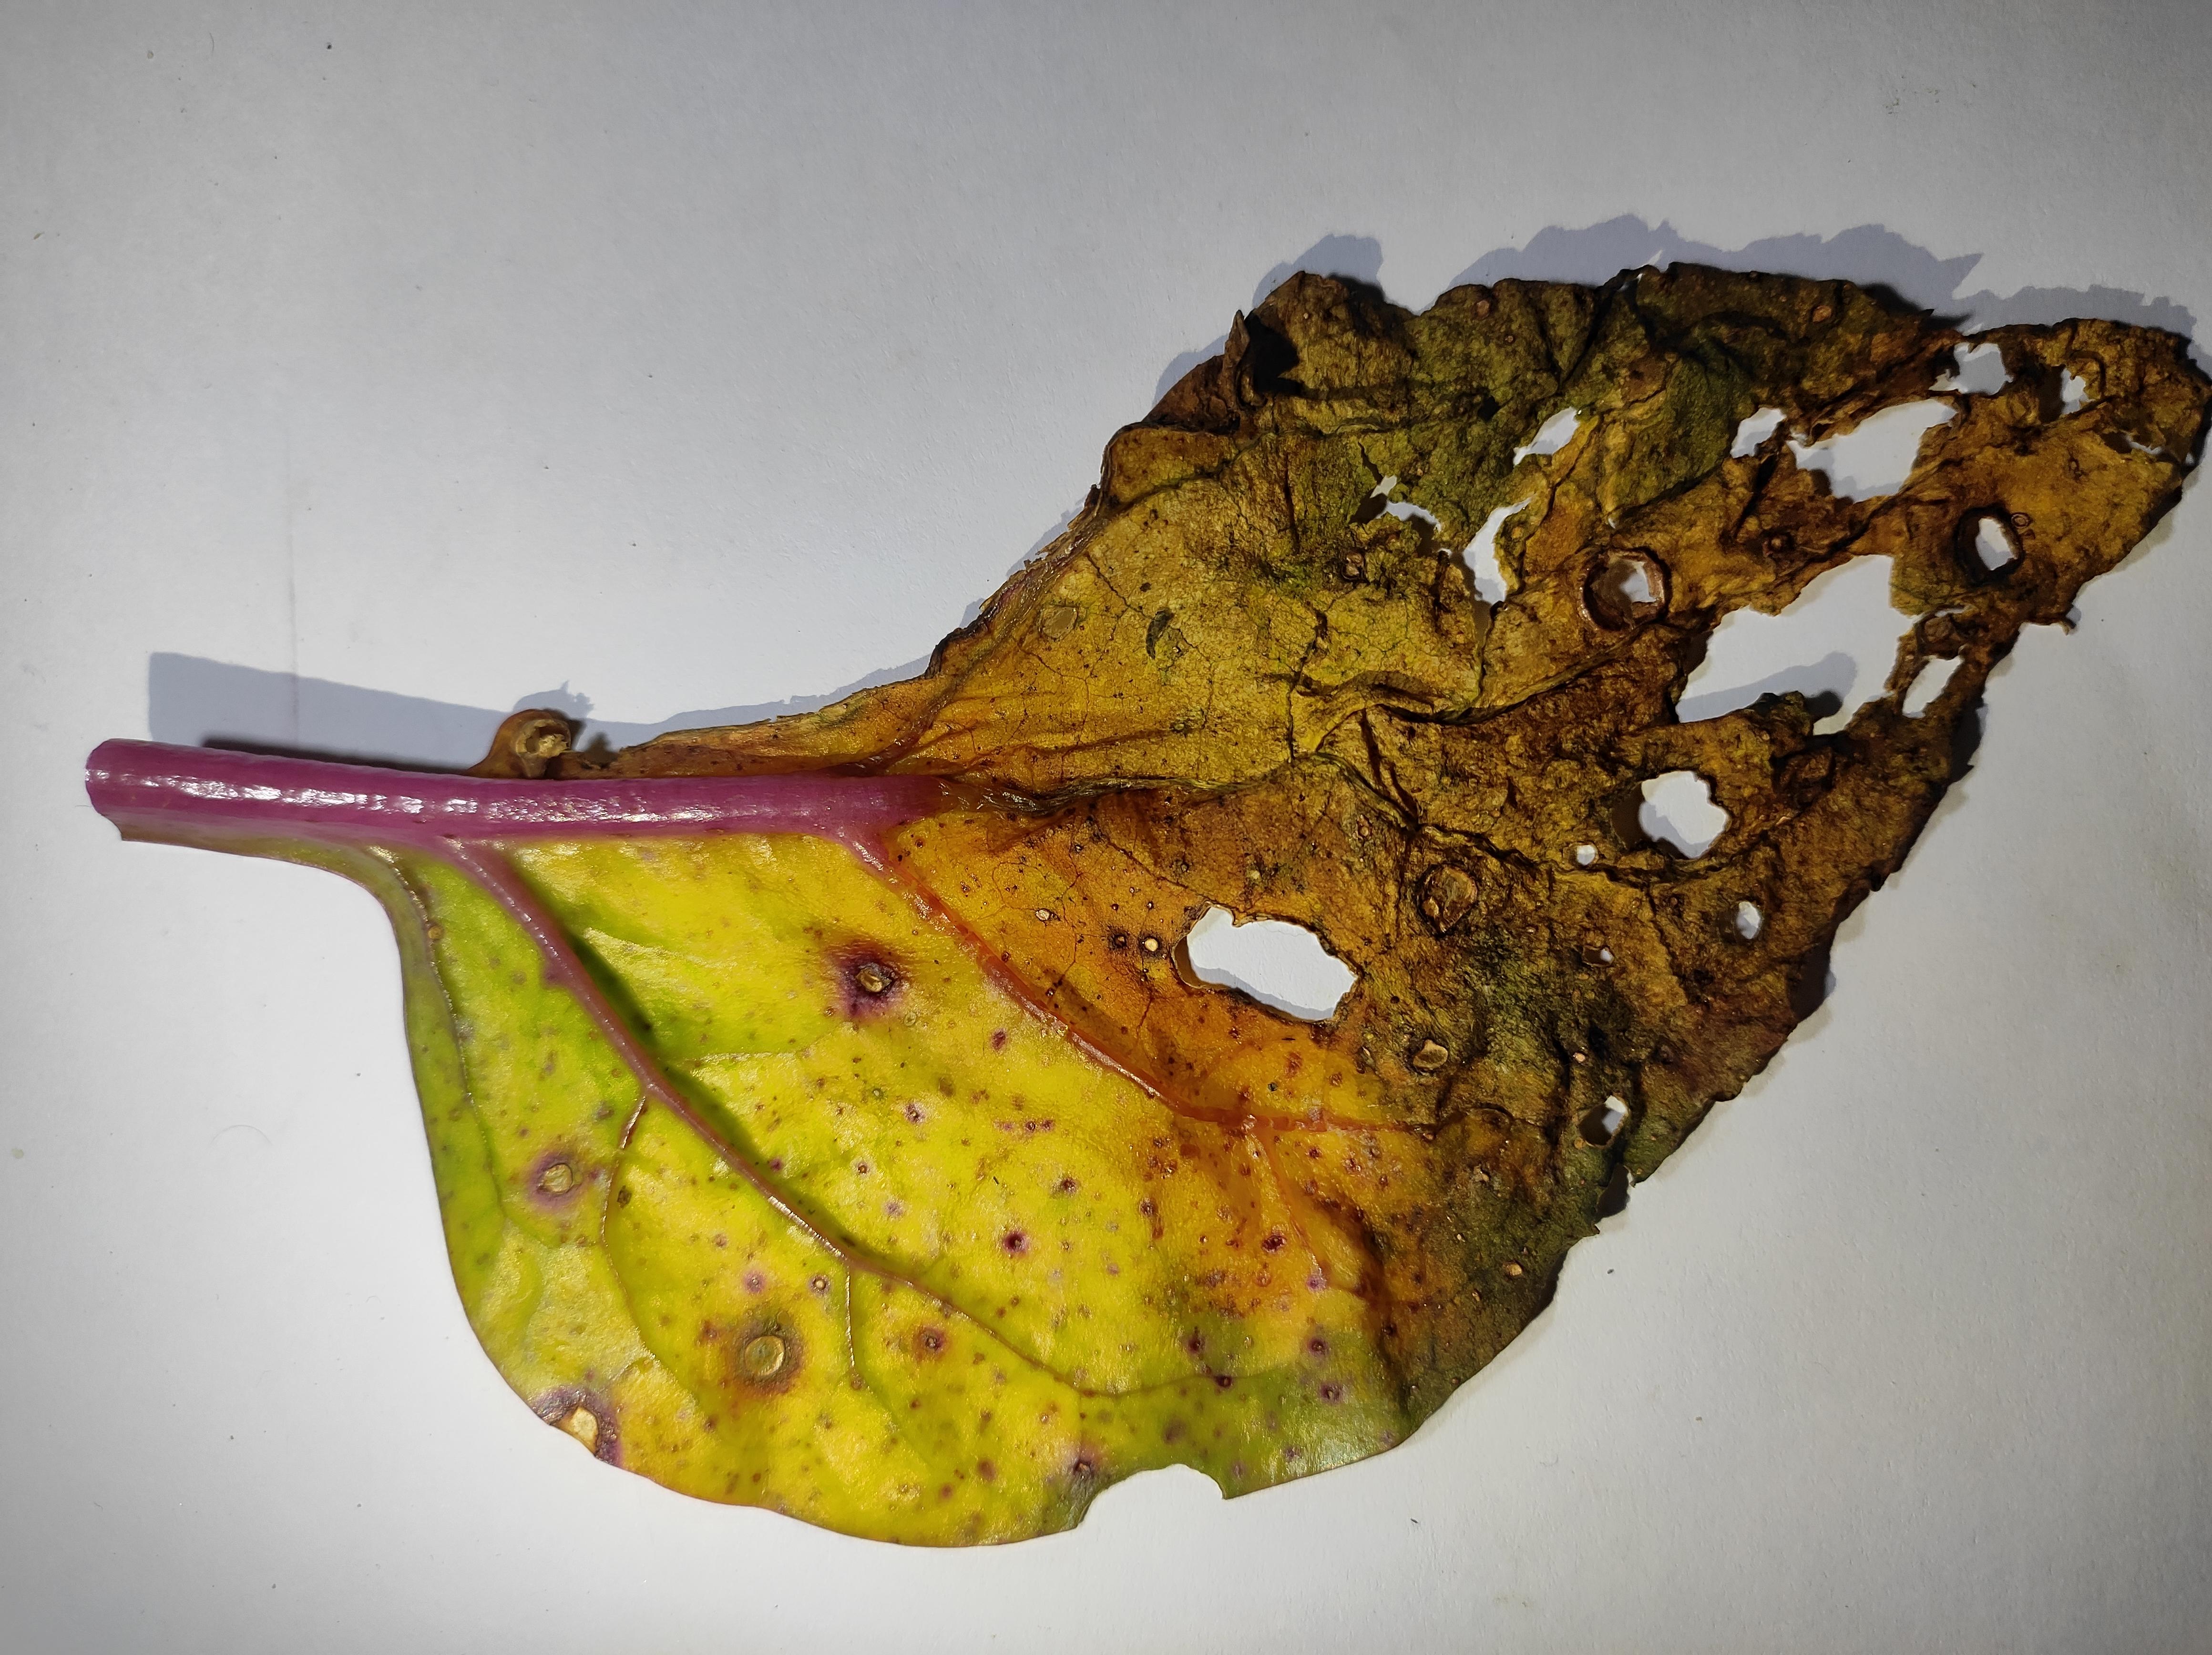
Label: straw_mite